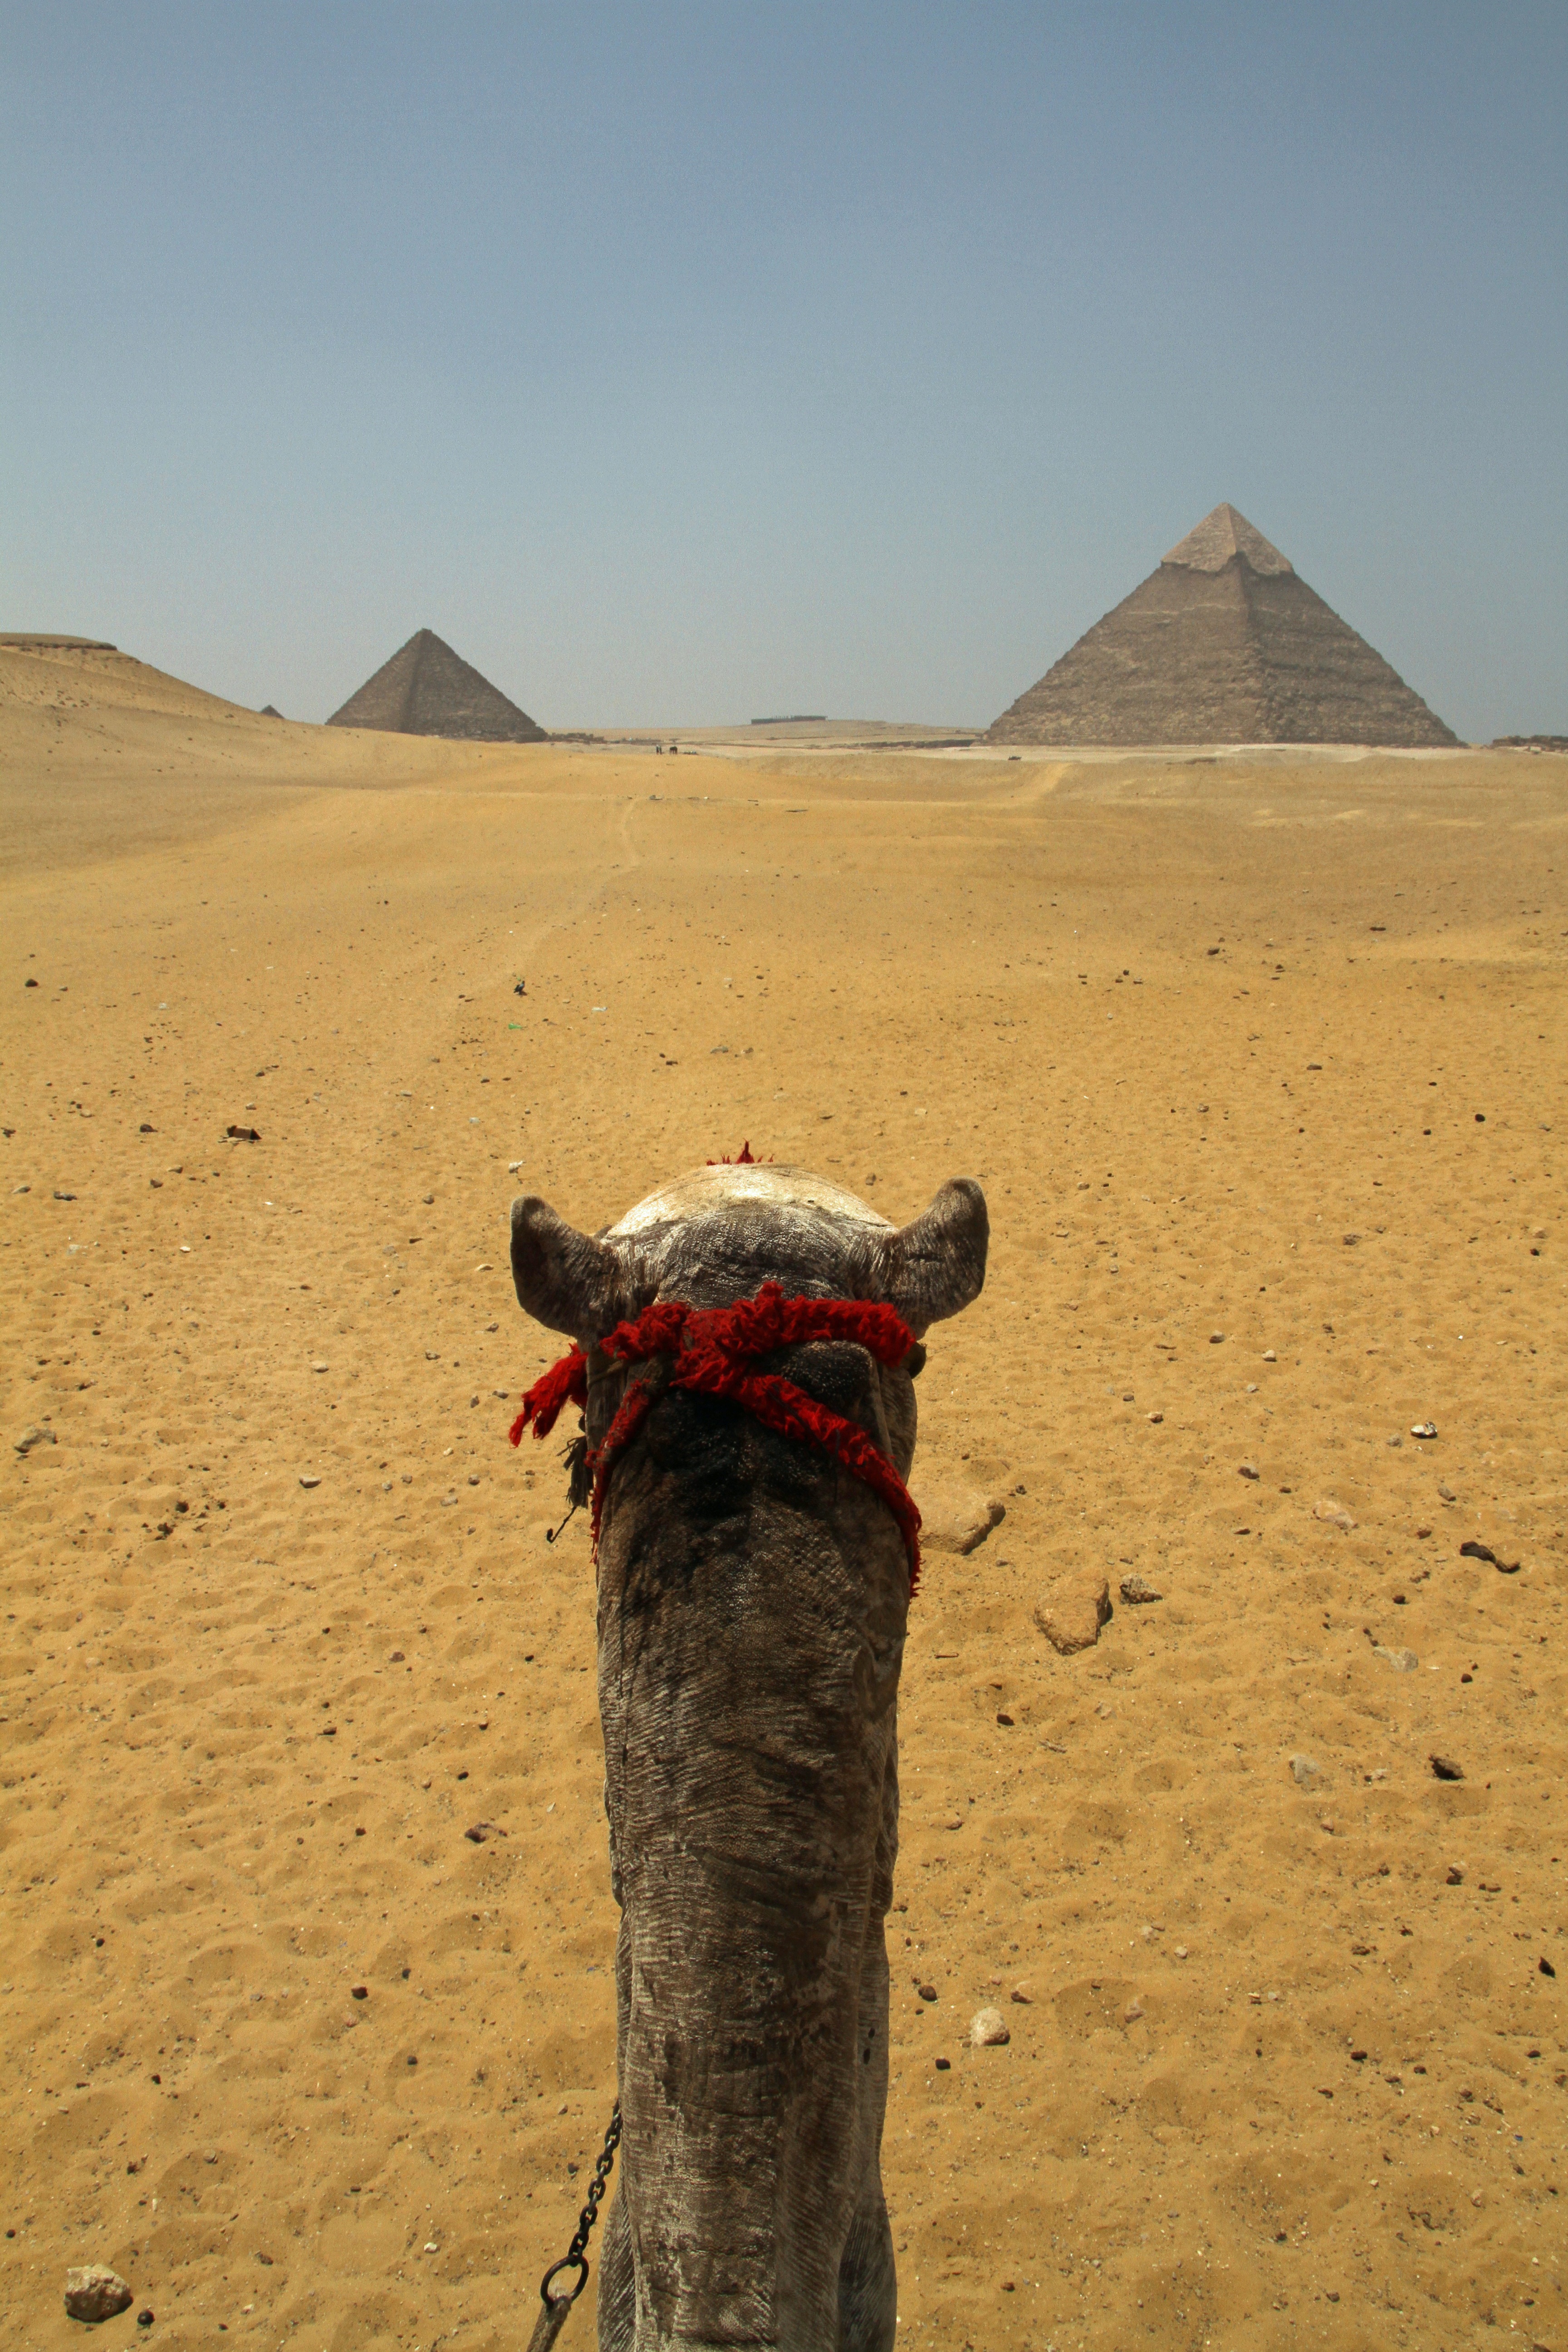
landscape, sand, desert, monument, travel, camel, pyramid, africa, soil, mammal, ancient, tourism, plain, egypt, plateau, egyptian, giza, cairo, sahara, wadi, pyramids, steppe, arabian, landform, erg, natural environment, aeolian landform, camel like mammal, arabian camel